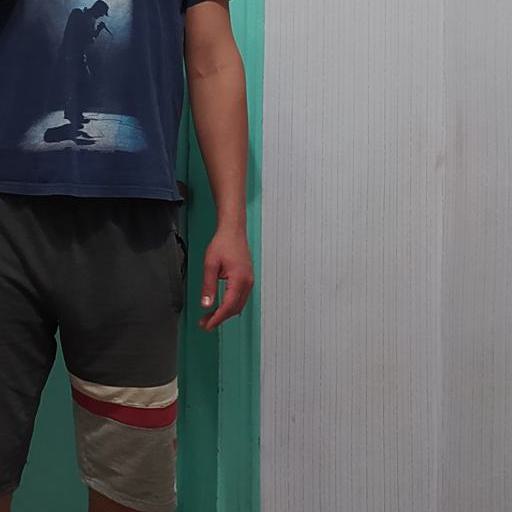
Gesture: no_gesture